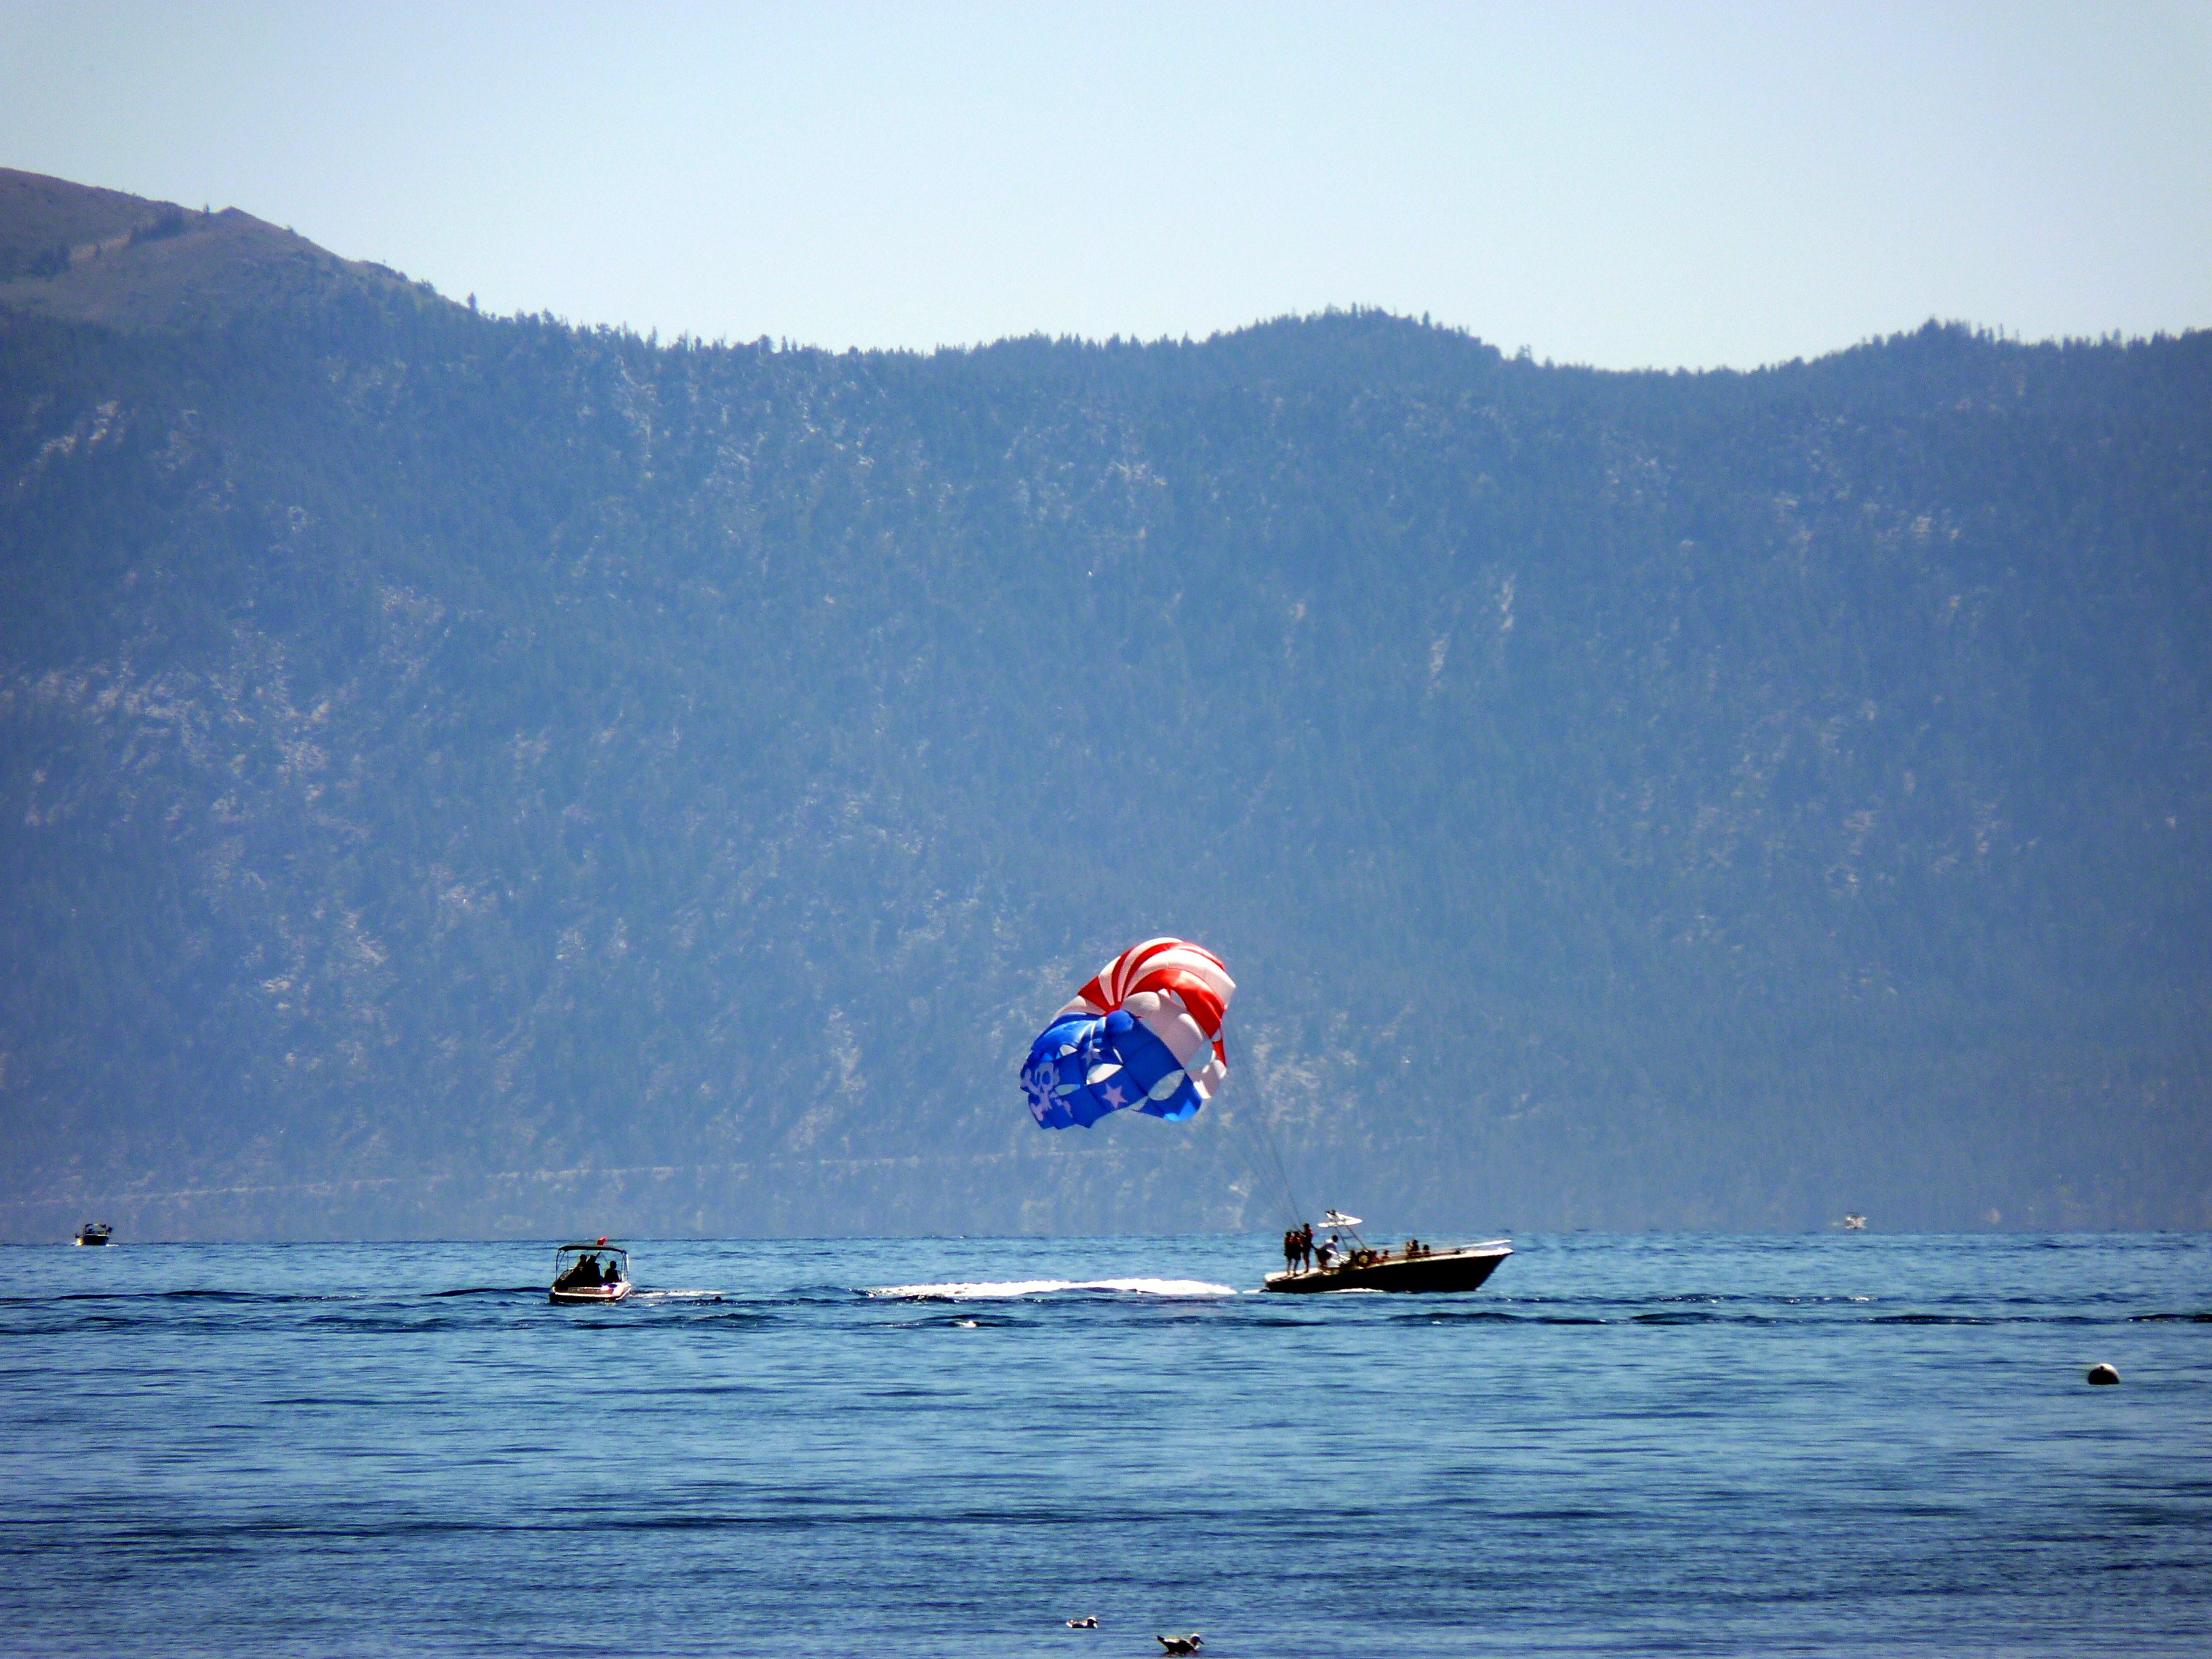
beach, sea, ocean, wave, vehicle, sailing, american flag, extreme sport, paragliding, stars and stripes, sports equipment, sports, boating, parasailing, sandy beach, kitesurfing, truckee, speed boat, bird's eye view, water sport, lake tahoe, windsports, boardsport